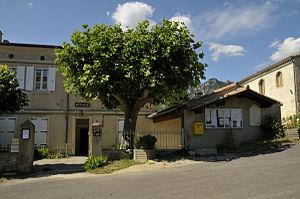
la mairie
Mornans est une commune française située dans le département de la Drôme, en région Auvergne-Rhône-Alpes.